John P. Bankhead

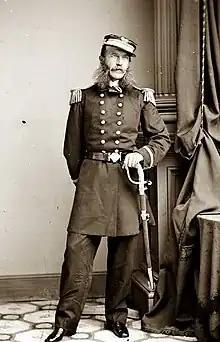
Commander John P. Bankhead

John Pyne Bankhead (1821–1867) was an officer in the United States Navy who served during the American Civil War, and was in command of the ironclad when it sank in 1862. He went on to command three other ships.